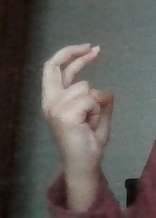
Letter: zay